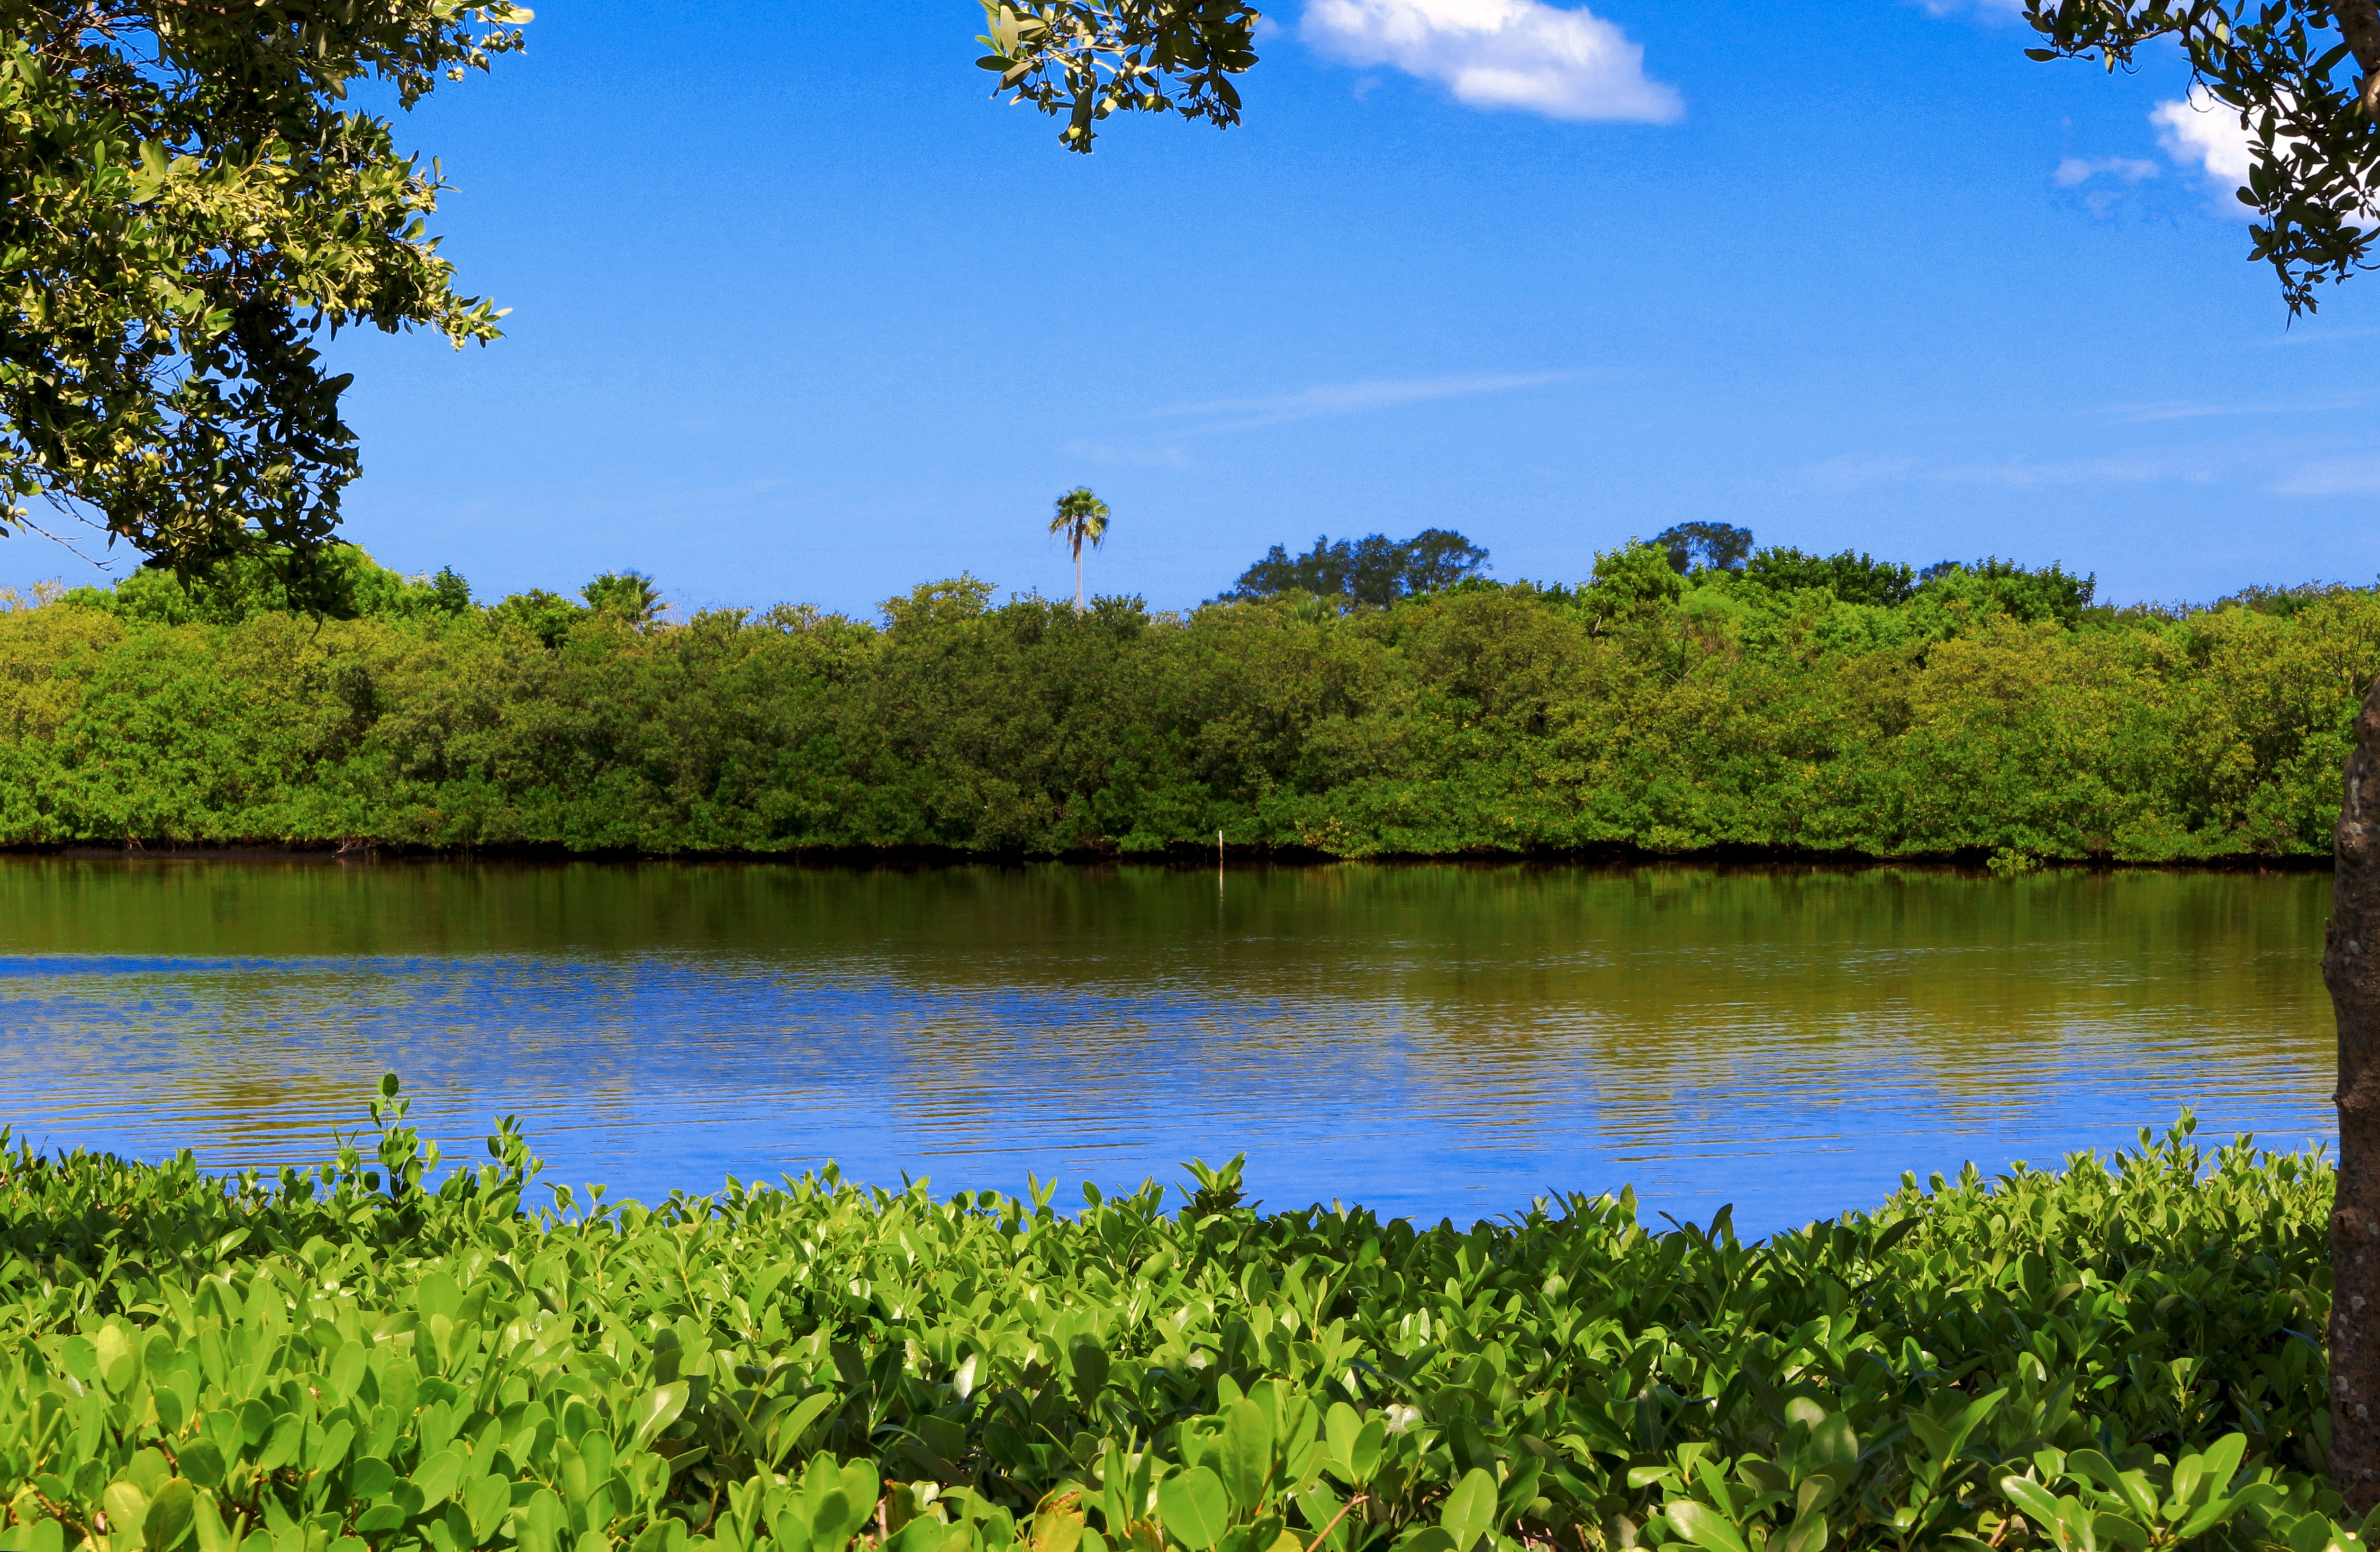
landscape, tree, water, nature, forest, grass, marsh, swamp, wilderness, cloud, sky, meadow, leaf, lake, river, daytime, pond, reflection, jungle, pasture, reservoir, bank, vegetation, rainforest, wetland, bog, floodplain, mangrove, florida, ecosystem, watercourse, nature reserve, riparian zone, tampa, biome, fish pond, mangrove swamp, bayou, riparian forest, water resources, plant community, mount scenery, lacustrine plain